Martin O'Neill, Baron O'Neill of Clackmannan

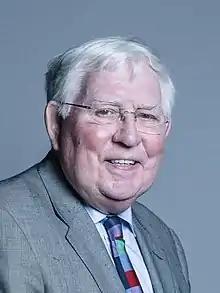
Official portrait, 2018

Martin John O'Neill, Baron O'Neill of Clackmannan (6 January 1945 – 26 August 2020) was a Scottish Labour politician who served as a Member of Parliament (MP) from 1979 until 2005 and as a member of the House of Lords from 2005 until his death.